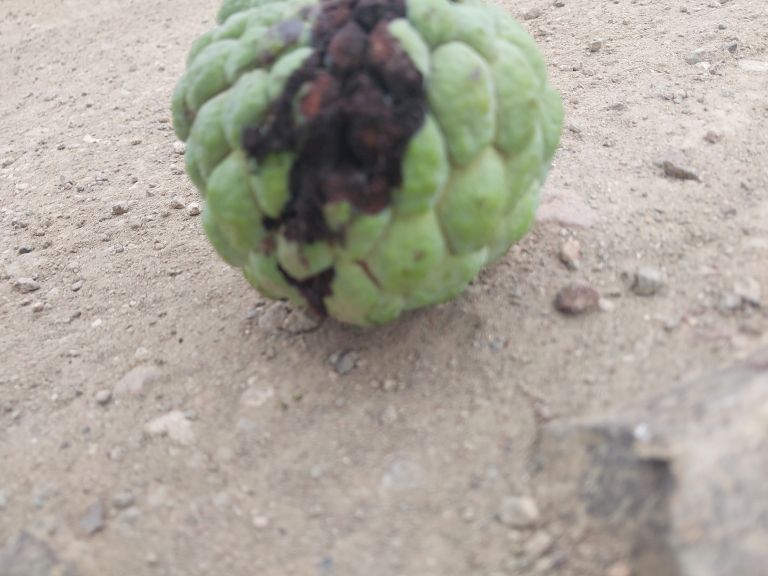
Disease label: Diplodia Rot